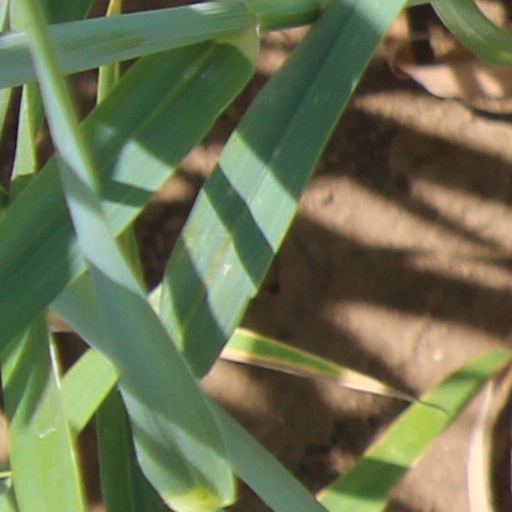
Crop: wheat